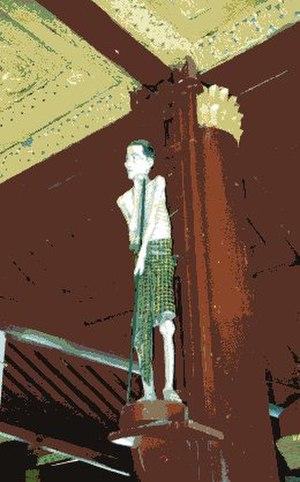
La littérature birmane s'étend du XIIᵉ siècle à nos jours. D'apparition relativement récente, elle s'est nourrie d'apports extérieurs qu'elle a assimilés et fait siens : langues et littératures pāli, môn, Thaï pour sa période classique, influences occidentales lors de l'intégration du pays dans l'Empire britannique au XIXᵉ siècle.